Murder of Mona Tinsley

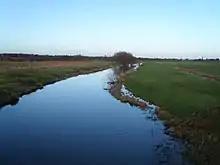
The River Idle. Mona Tinsley's body was discovered in this river on 6 June 1937

On 6 June 1937, a family boating on the River Idle in Bawtry spotted an object in the water, close to the bank. Upon closer inspection, this family discovered that the object was the partially decomposed body of a child, with the head and upper torso embedded in silt and trapped in a drain below water level. Her body had been weighted down with wood and metal, with only the lower trunk floating above the surface of the water. On the banks of the river was a torn and rotting sack which had evidently been used to transport the child's body. The following day, an underwater search unit would discover a child's coat and Wellington boot. The location of these discoveries was approximately eight miles from where Nodder had lived.